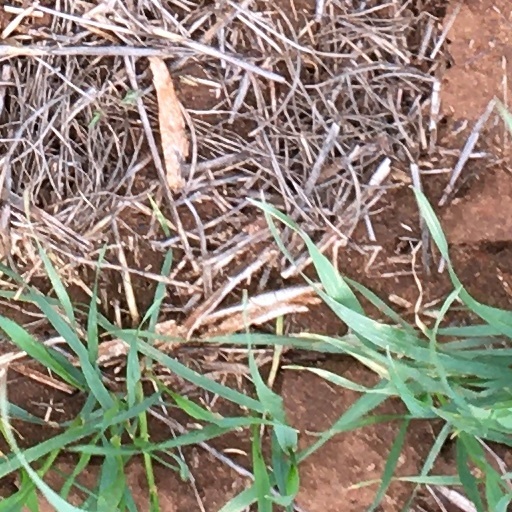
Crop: wheat